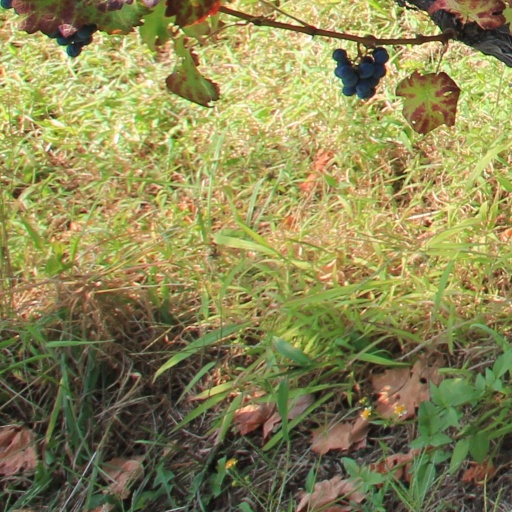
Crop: grape